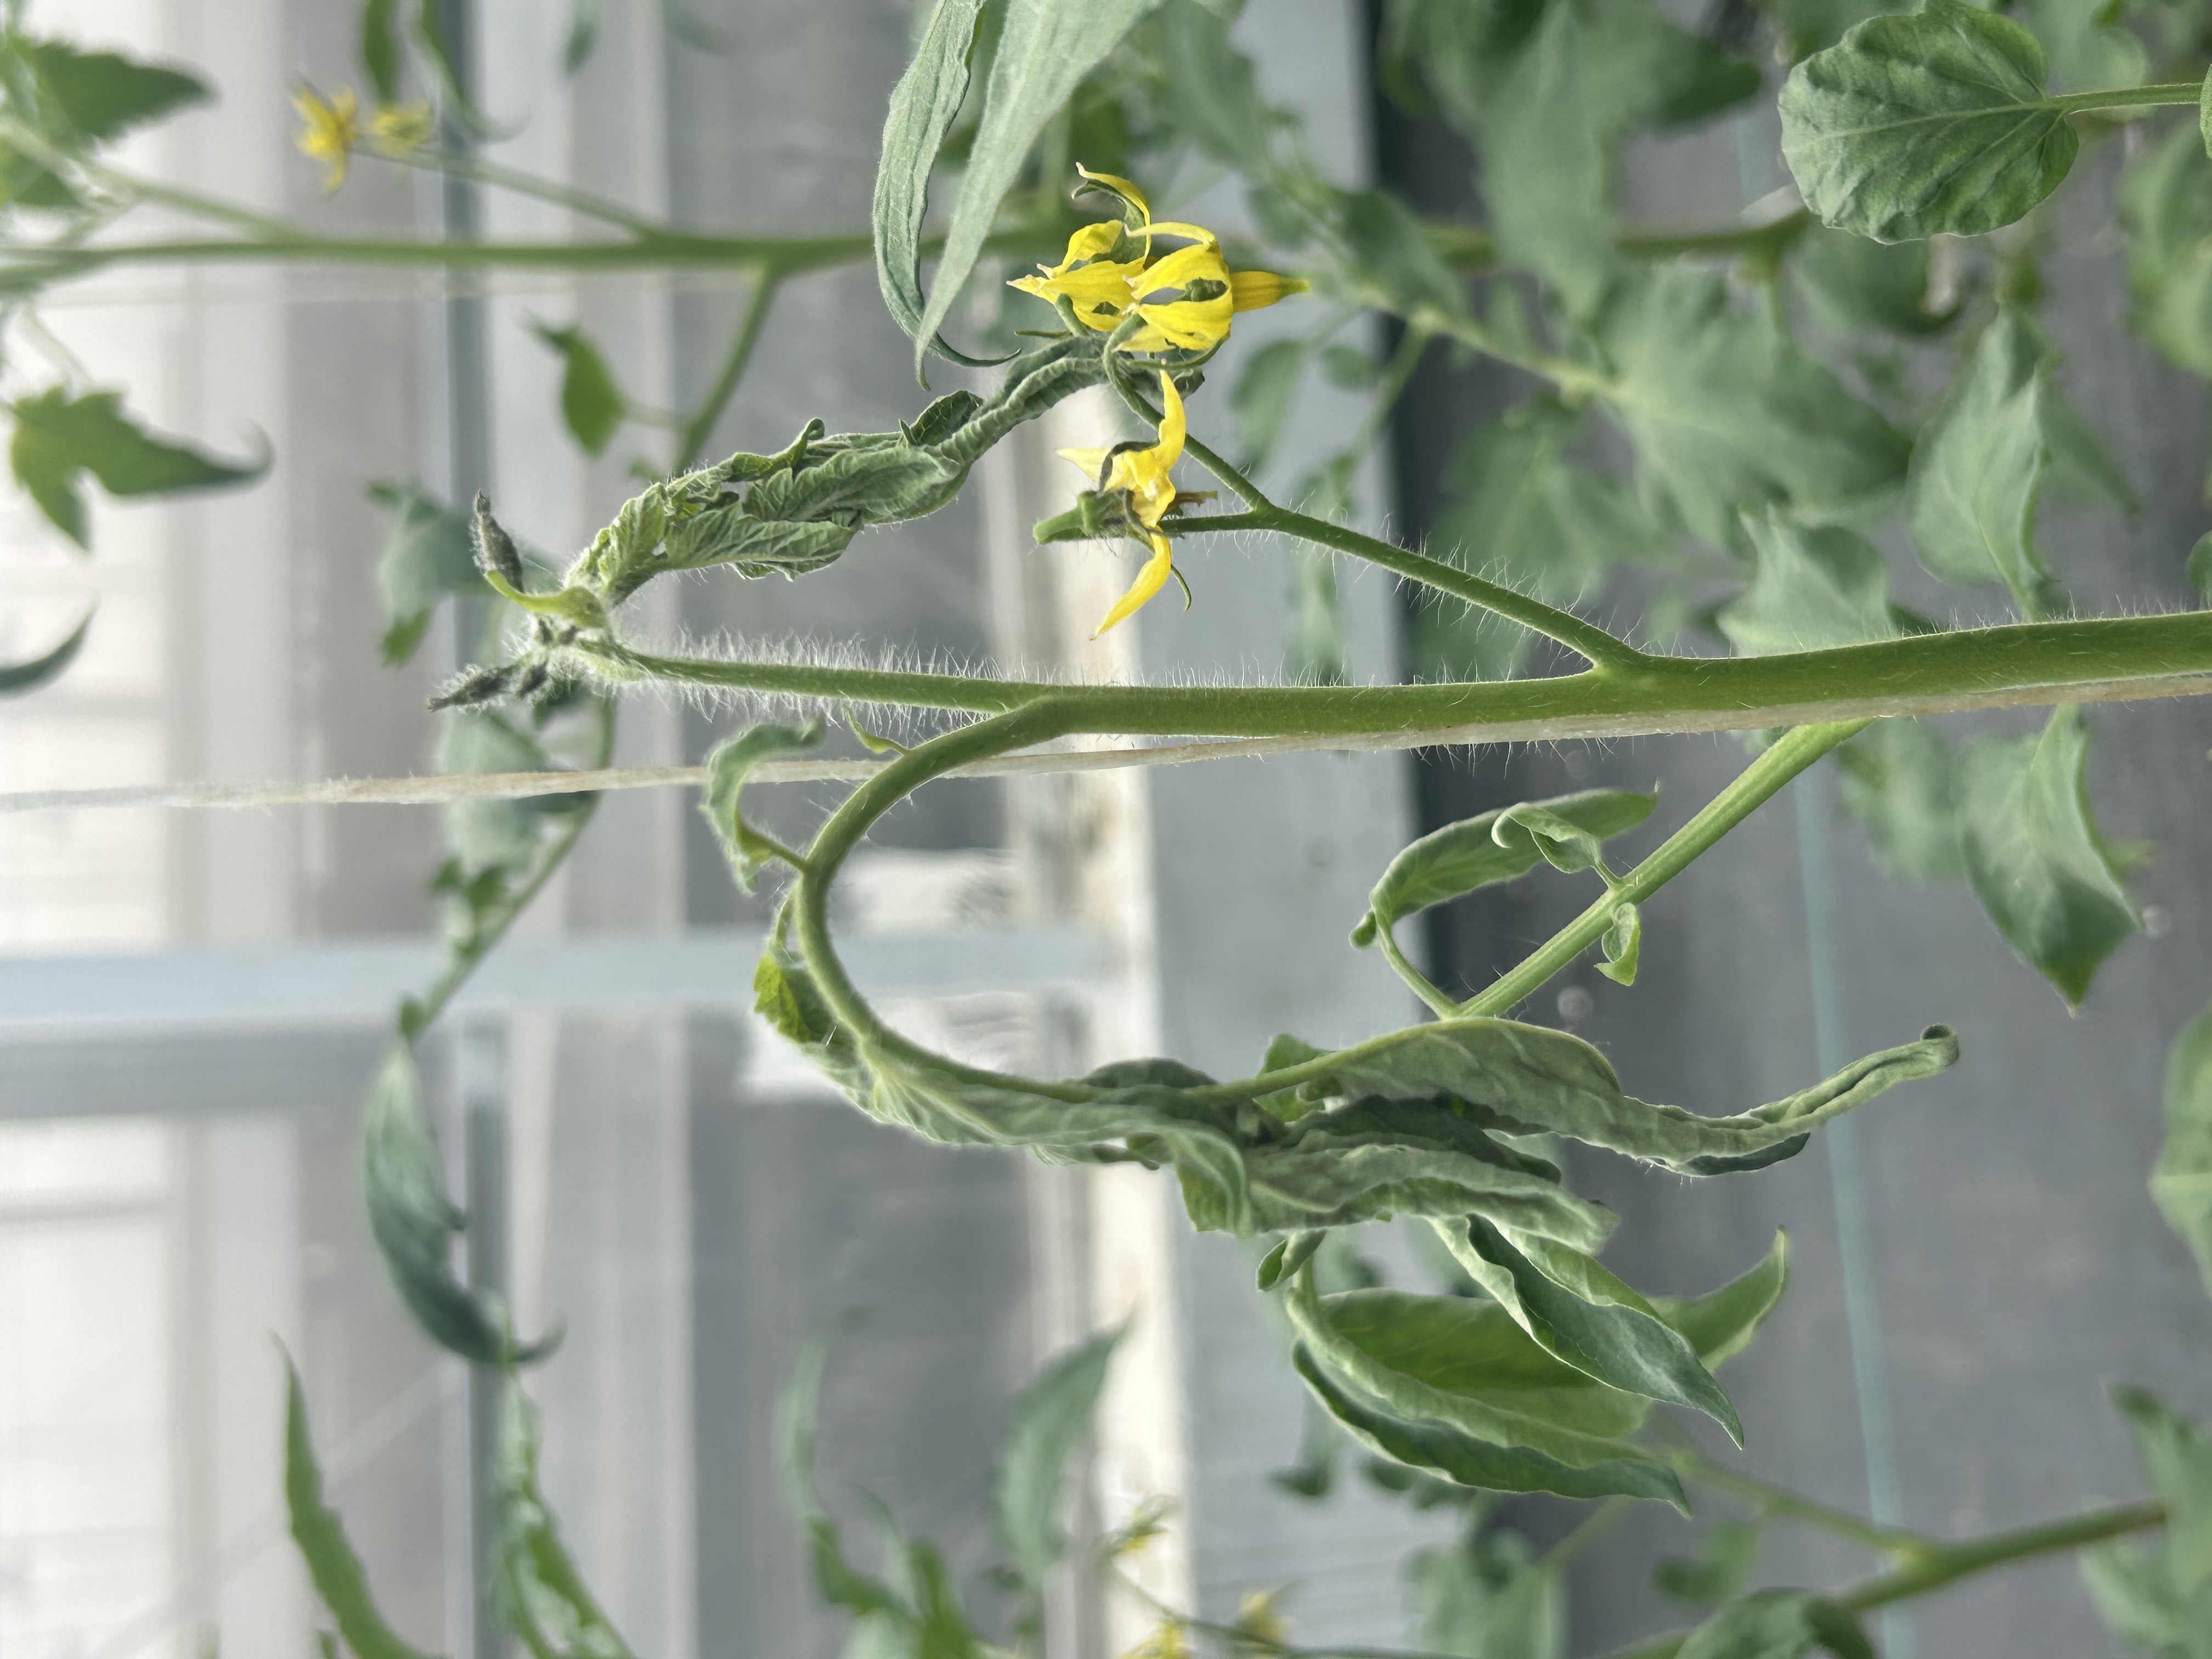
Disease: Wilt